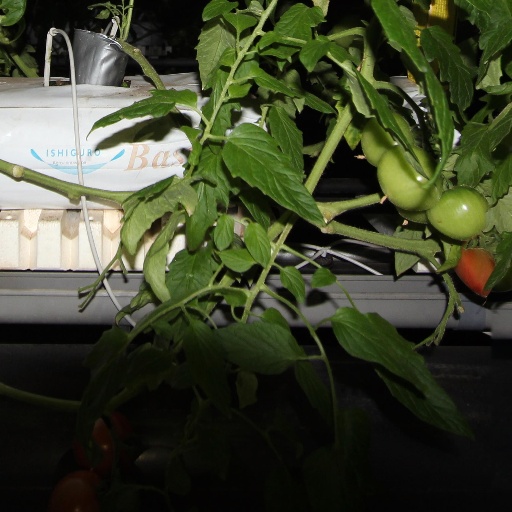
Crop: tomato